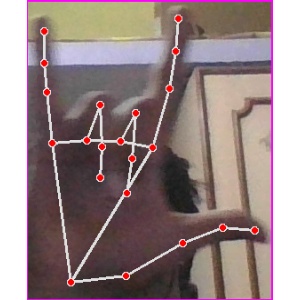
अक्षर: व